California

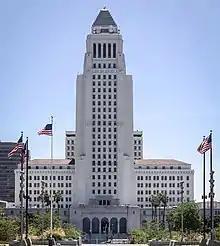
Los Angeles City Hall, seat of the Government of Los Angeles

Agriculture is an important sector in California's economy. According to the USDA in 2011, the three largest California agricultural products by value were milk and cream, shelled almonds, and grapes. Farming-related sales more than quadrupled over the past three decades, from $7.3billion in 1974 to nearly $31billion in 2004. This increase has occurred despite a 15 percent decline in acreage devoted to farming during the period, and water supply suffering from chronic instability. Factors contributing to the growth in sales-per-acre include more intensive use of active farmlands and technological improvements in crop production. In 2008, California's 81,500 farms and ranches generated $36.2billion products revenue. In 2011, that number grew to $43.5billion products revenue. The agriculture sector accounts for two percent of the state's GDP and employs around three percent of its total workforce.